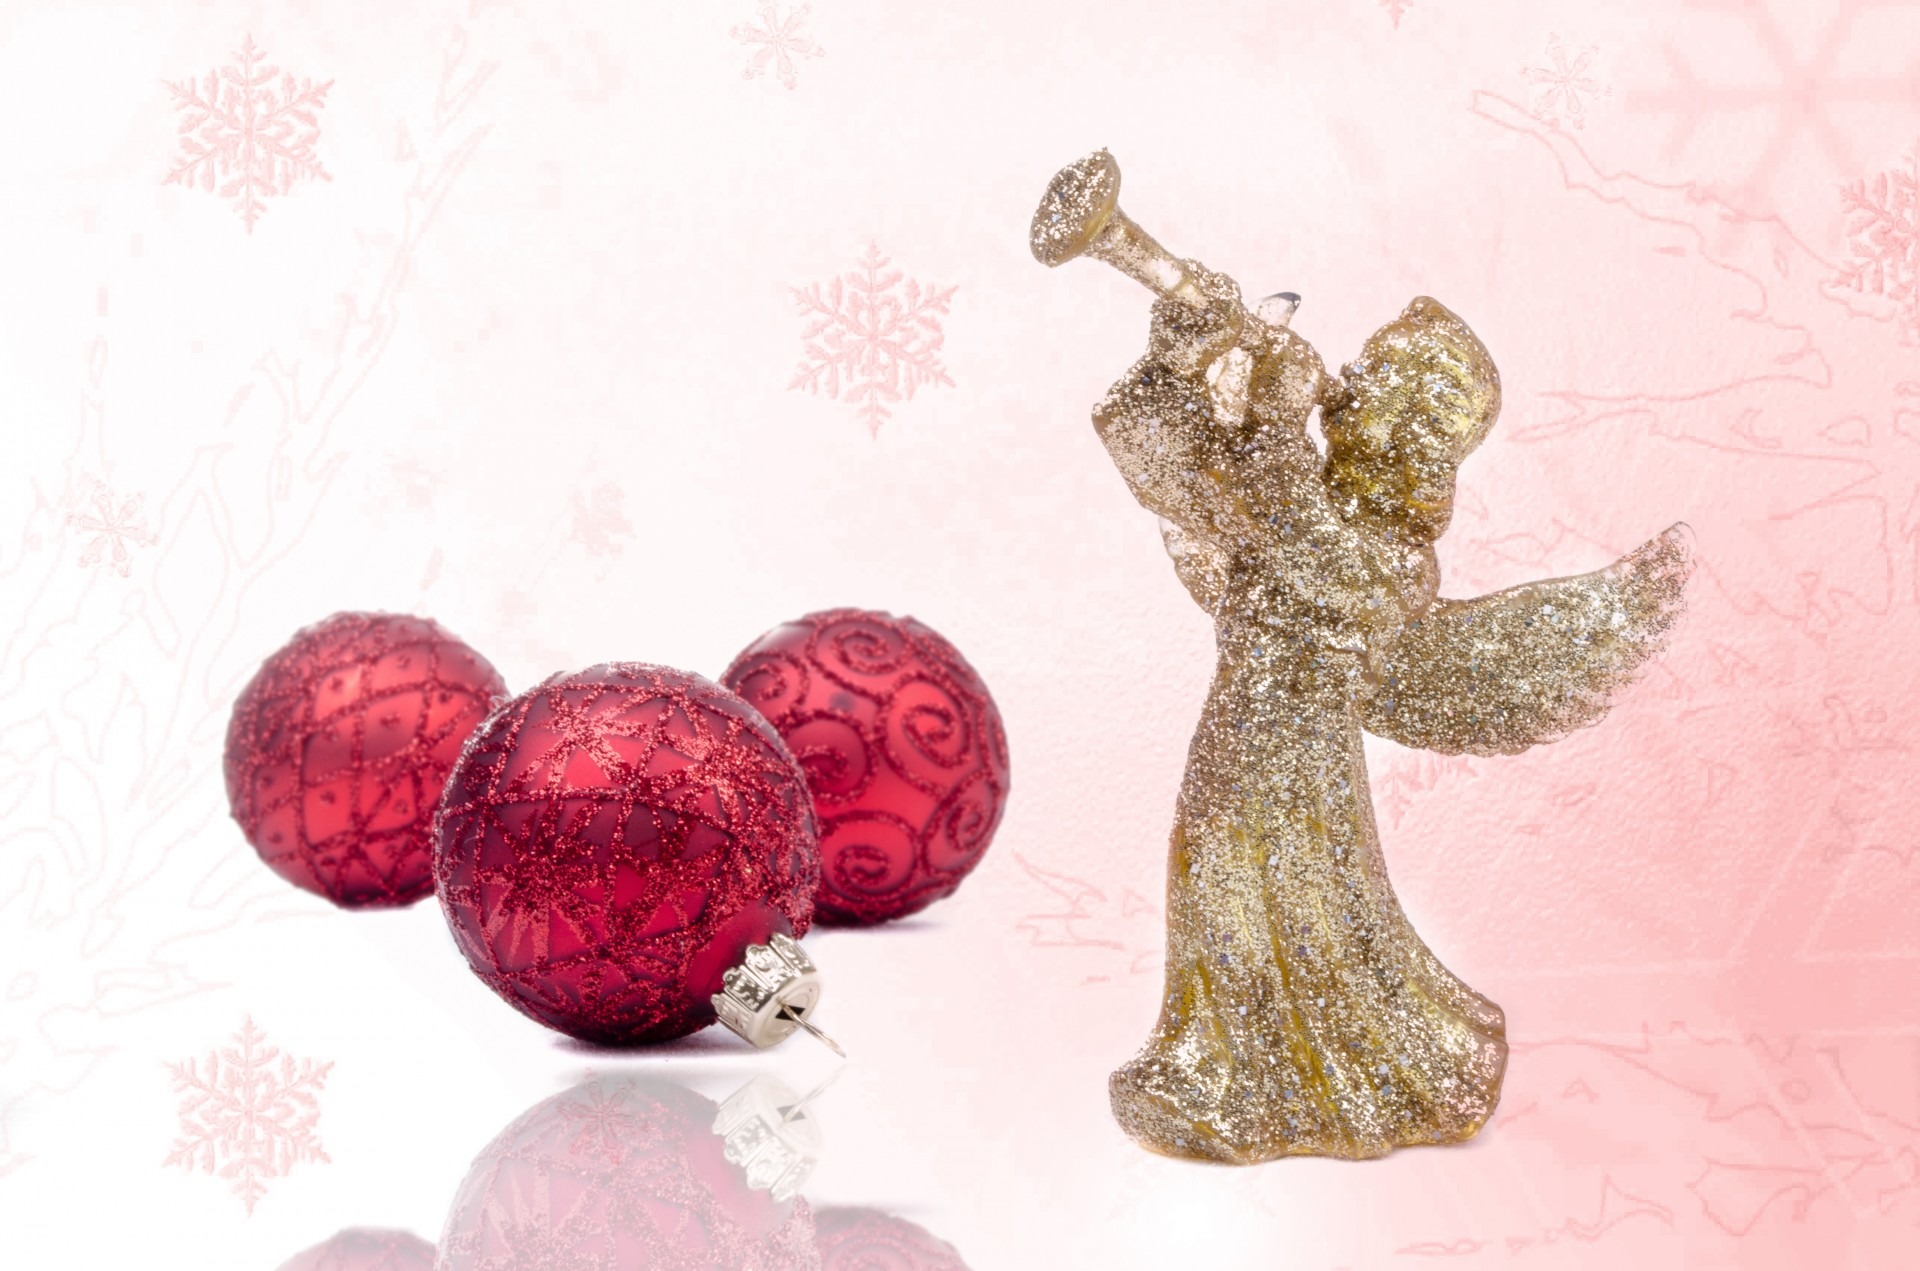
white, star, flower, celebration, sign, heart, decoration, red, macro, holiday, gray, christmas, decor, season, ornament, sparkle, christmas decoration, christmas time, seasonal, new, christmas bauble, xmas, traditional, holy night, christmas card, christmas star, christmas baubles